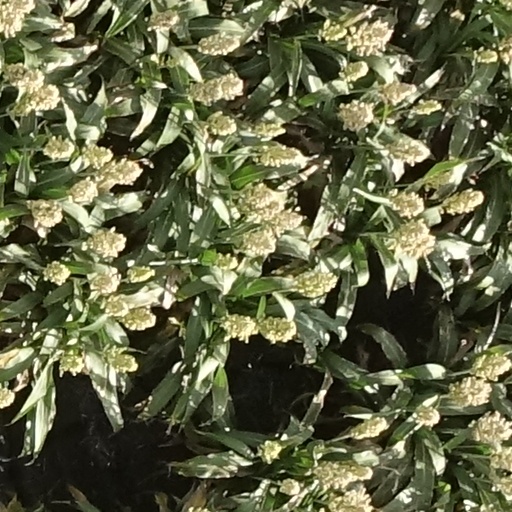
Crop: sorghum